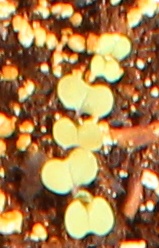
Label: Canola